Podhradie, Bratislava

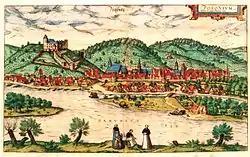
Bratislava in the 16th century, Podhradie depicted in the left part of the picture

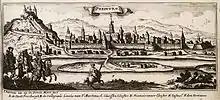
Bratislava in the 17th century, Podhradie depicted in the left part of the picture

According to historian Tivadar Ortvay, the name Vydrica comes from the Vydrica river that today flows through the city of Bratislava. The area to the west of the Bratislava (the city was known as Pressburg / Poszony throughout much of its history) city walls af far as the area of Mlynská dolina was called Vydrica, including the areas of Zuckermandel and Medzierka/Fudlcuken/Lucsony. We know from the decree of king Ladislaus IV of Hungary from 1280, that the mayor of Podhradie was Jacob. In a tax register from 1379 the area is described as Wedroczca. The settlement had defensive walls and palisades and it was connected to the Bratislava city walls by a wooden bridge. A school in Vydrica is mentioned in 1380.